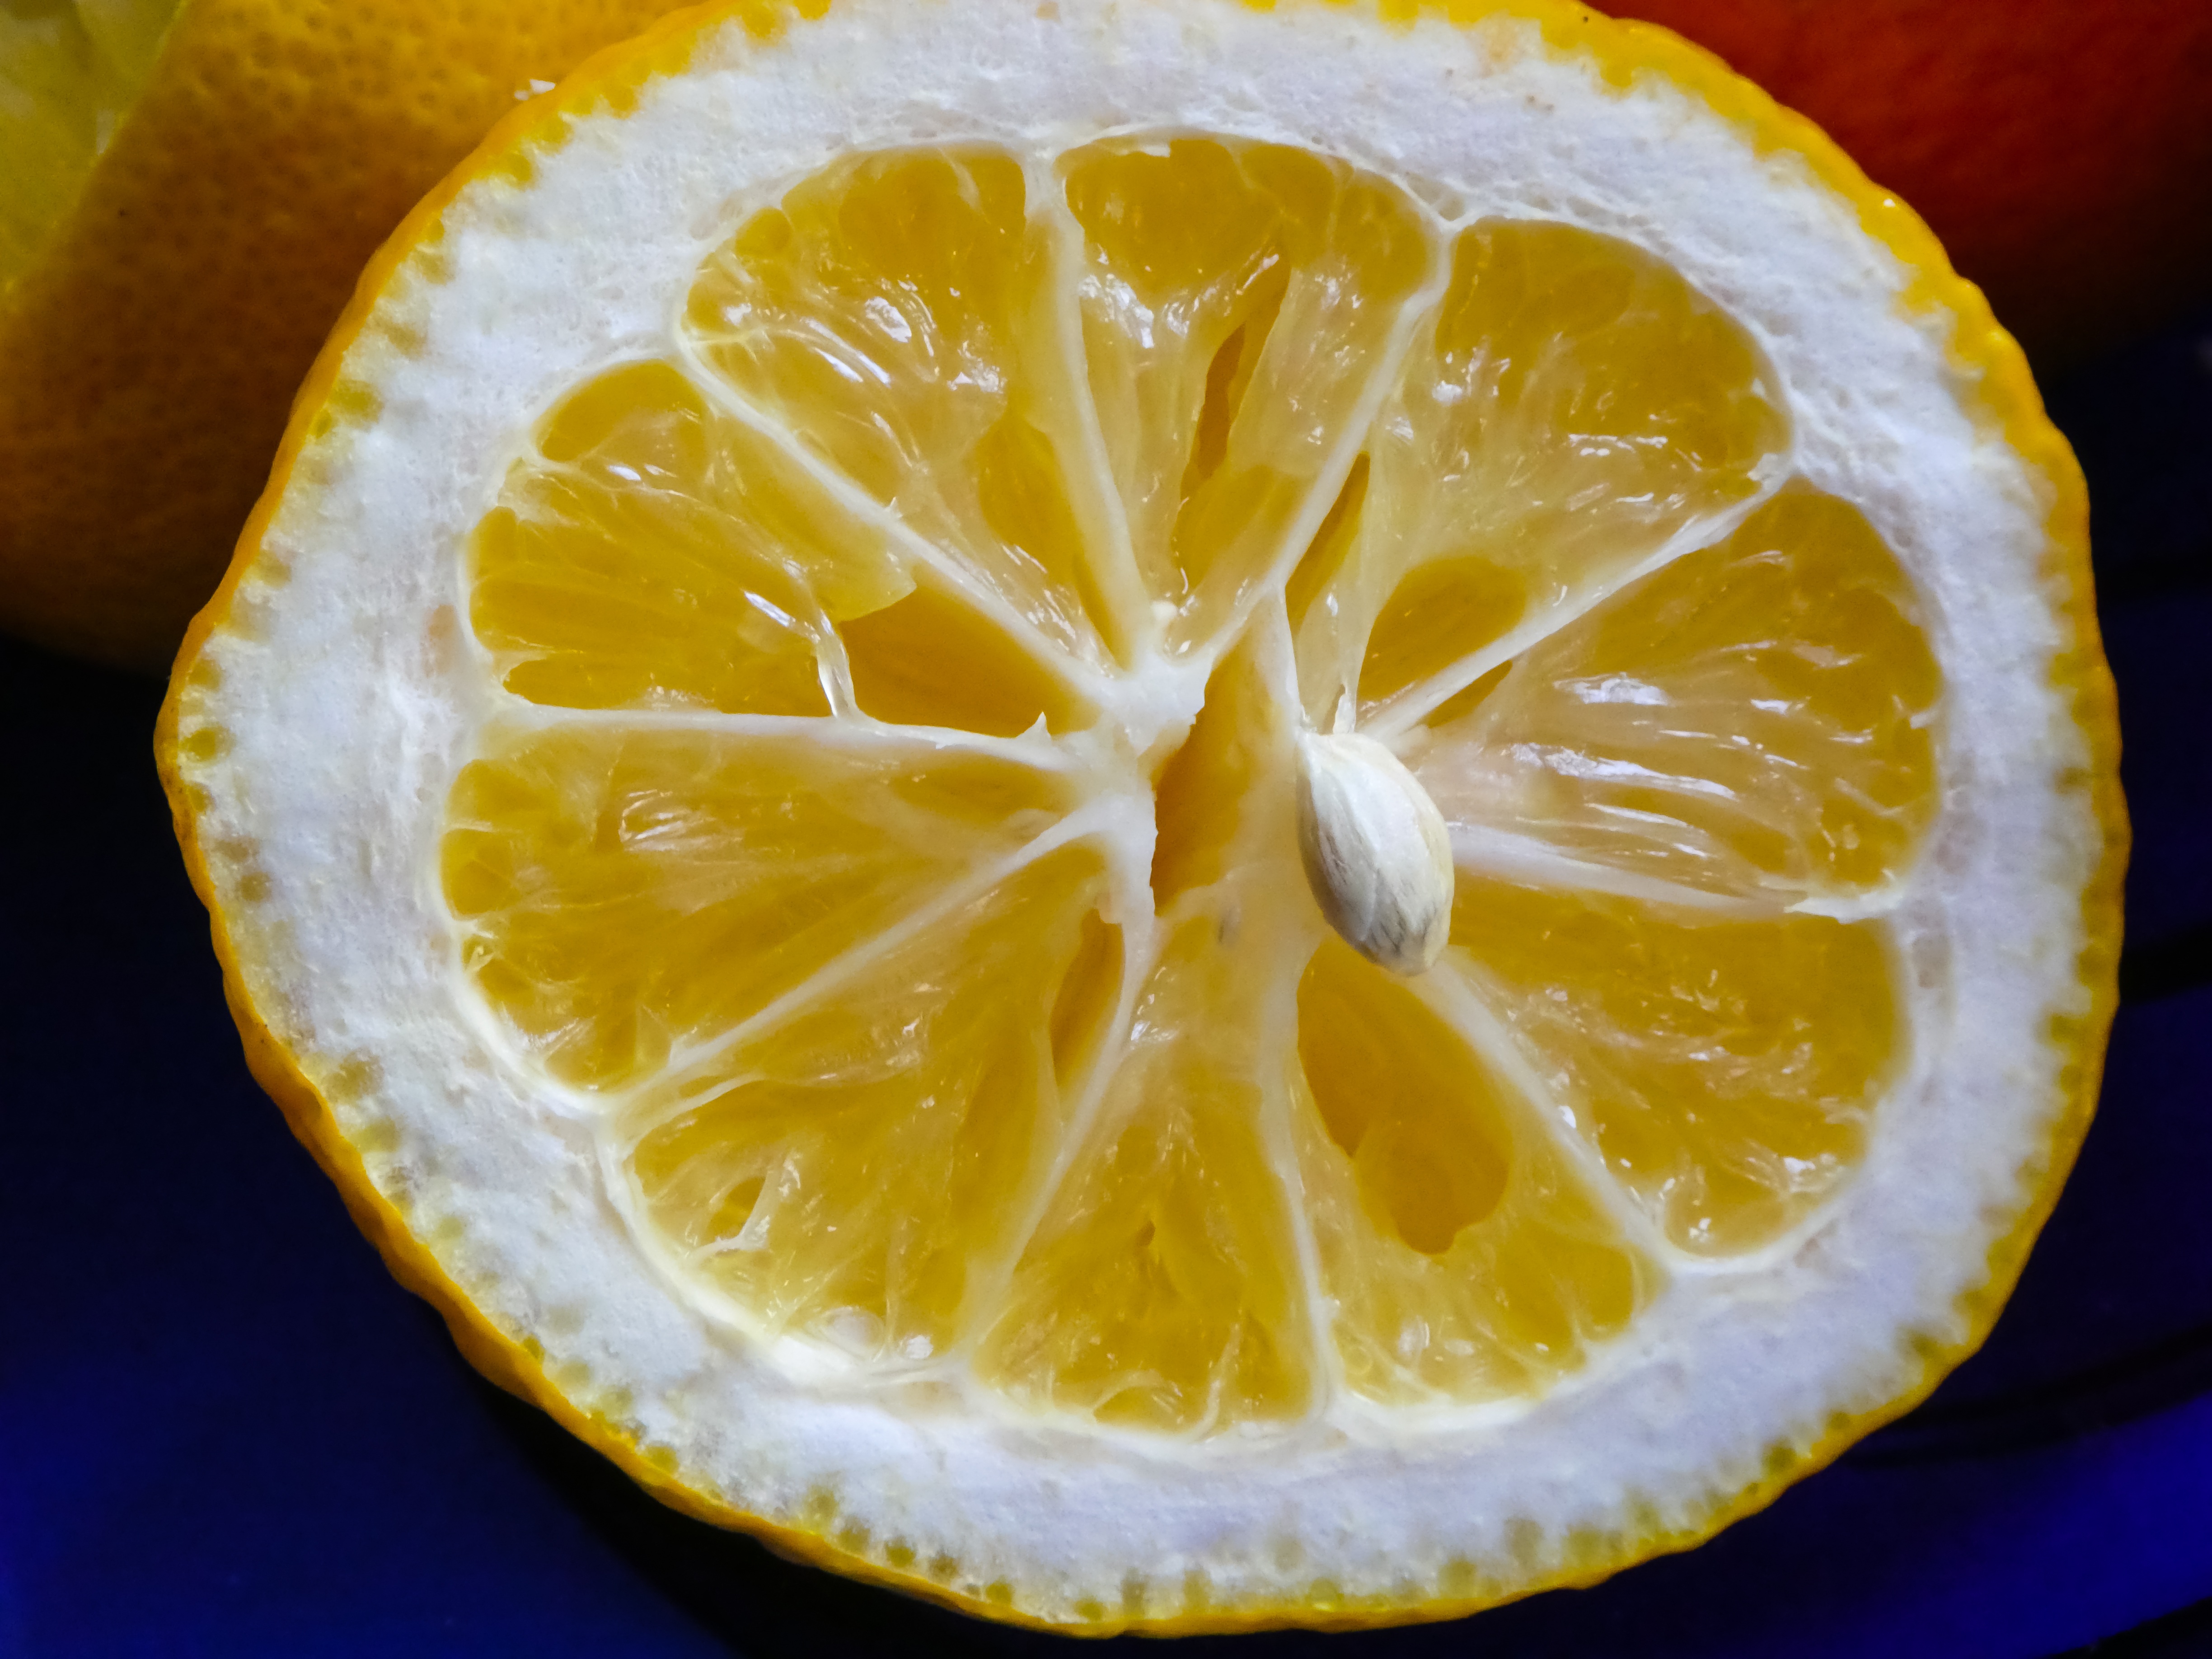
nature, plant, fruit, ripe, orange, food, produce, color, natural, fresh, yellow, juicy, lemon, juice, nutrition, raw, citron, citrus, food and drink, flowering plant, squeezed, vitamin c, bitter orange, land plant, sweet lemon, meyer lemon, tangelo, lemon lime